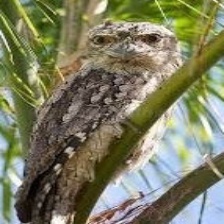
Species: TAWNY FROGMOUTH
Scientific name: PODARGUS STRIGOIDES